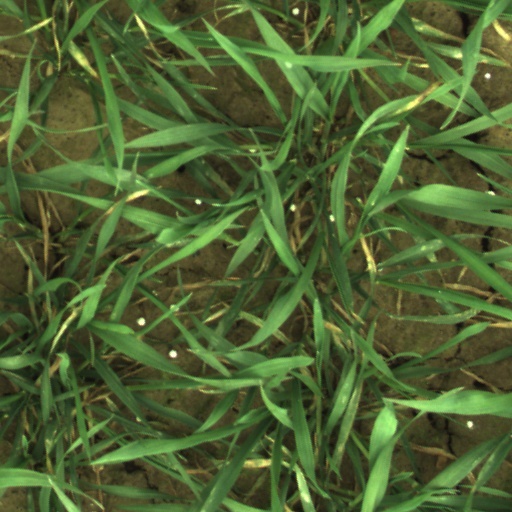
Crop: wheat